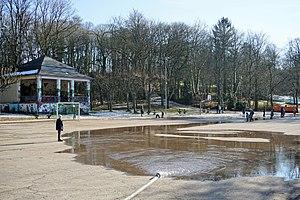
Esch-Alzette, Parc municipal Gaalgebierg. Préparatioin de la patinoire naturelle.)